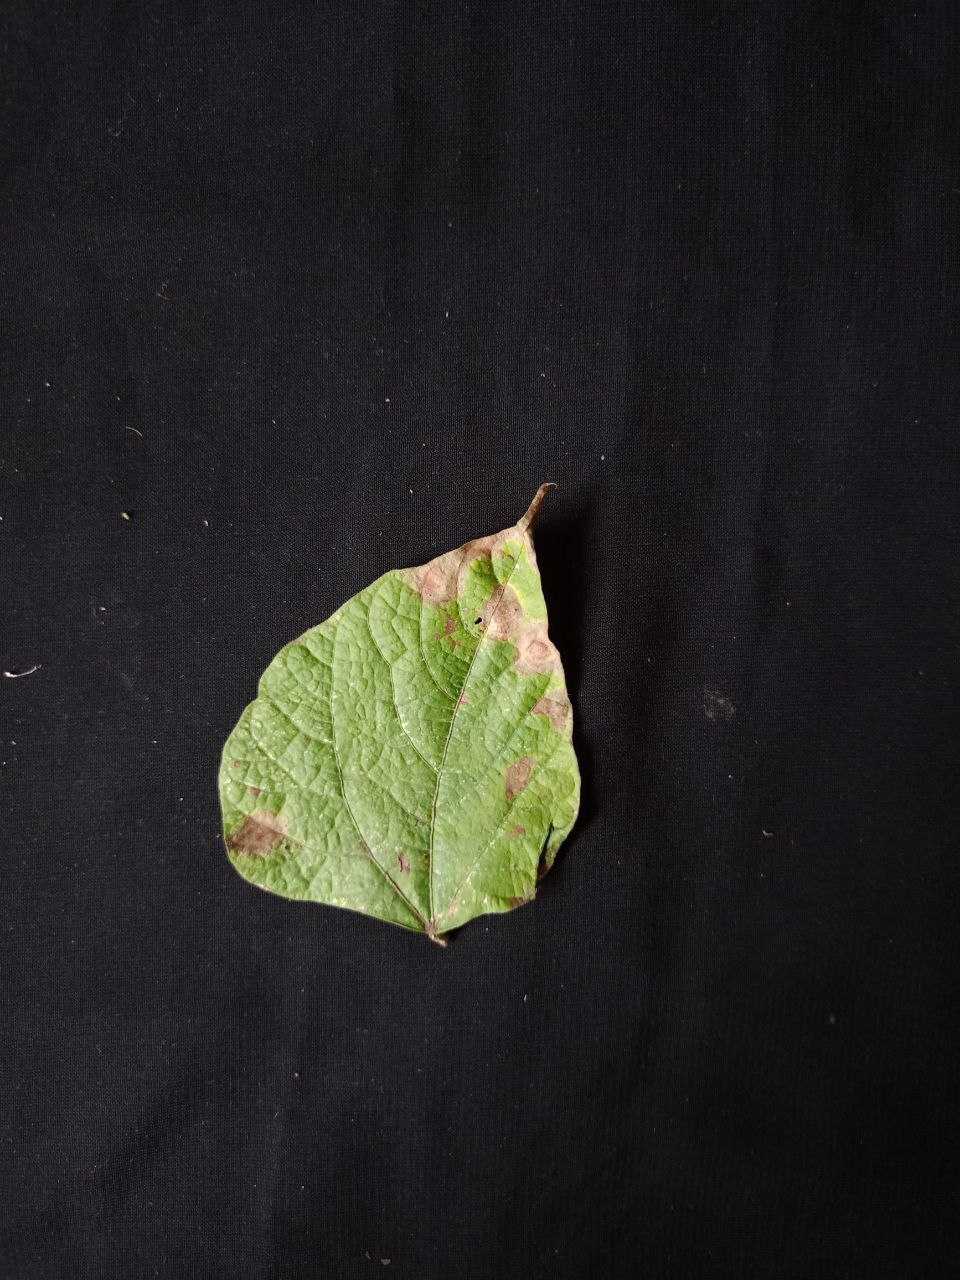
Crop: bean
Leaf condition: Blight